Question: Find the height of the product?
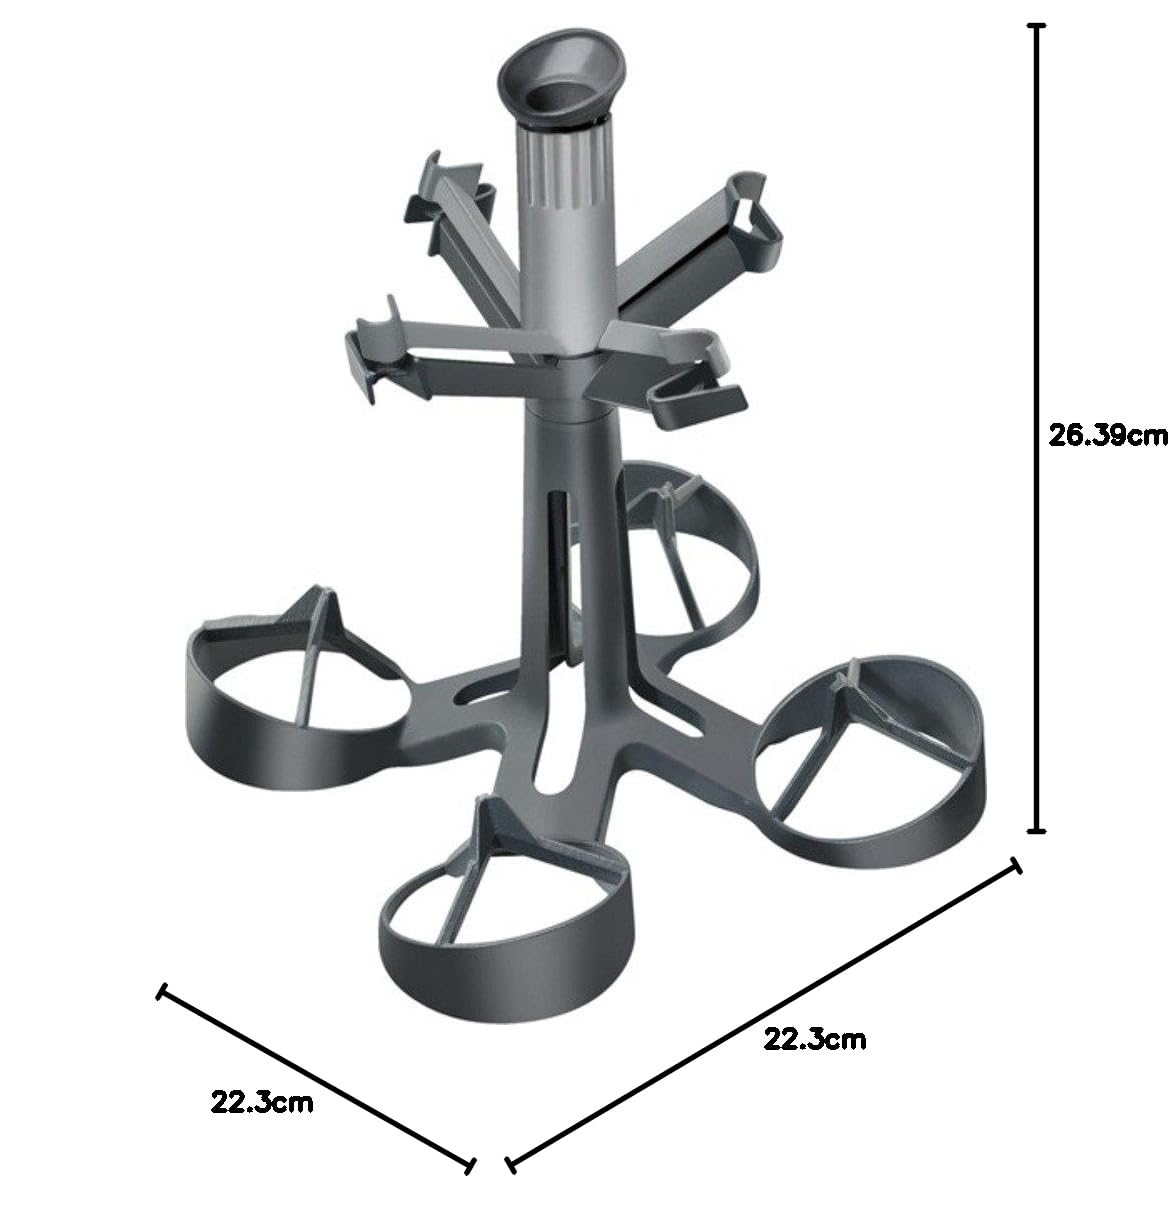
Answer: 26.39 centimetre